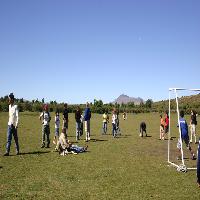
Weather: sun or clear